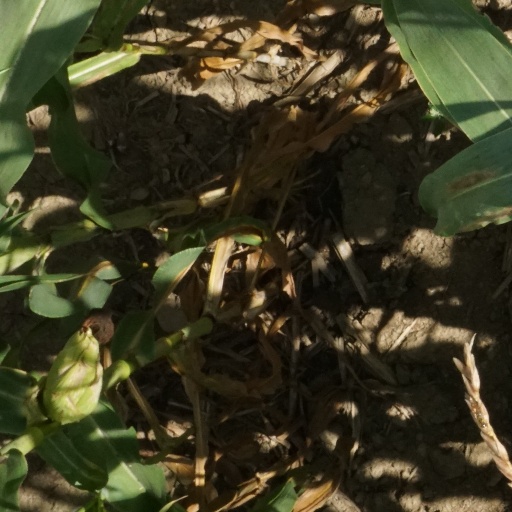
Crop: maize; corn